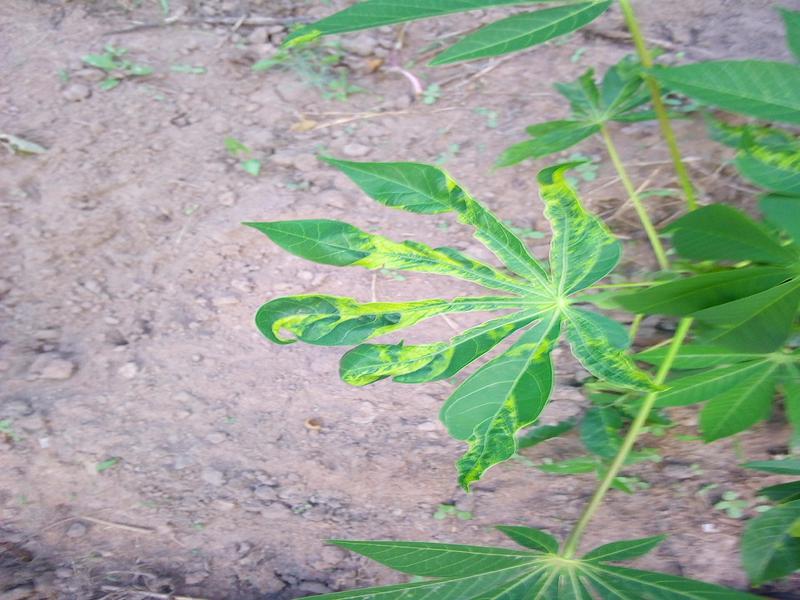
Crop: cassava
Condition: mosaic_disease